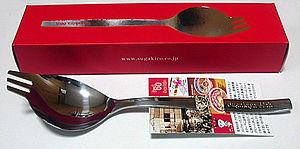
Un fork désigne dans le langage courant, un nouveau logiciel créé à partir du code source d'un logiciel existant. Son existence découle d’un choix politique venant de visions différentes du projet des différents acteurs qui y participe, un acteur décidant alors de créer le fork pour lui imposer les idées qu’il n’a pas pu soumettre au précédent projet, une forme de schisme.
Une cuillère-fourchette, fourchette-cuillère est une forme hybride de couvert de table conçu pour remplir alternativement le rôle d'une cuillère et celui d'une fourchette. Appelée couramment cuichette, elle adopte la forme de pelle d’une cuillère et les trois ou quatre pointes d’une fourchette. Certains modèles, conçus pour occuper un minimum de place dans les bagages, sont pourvus d'un manche pliable.